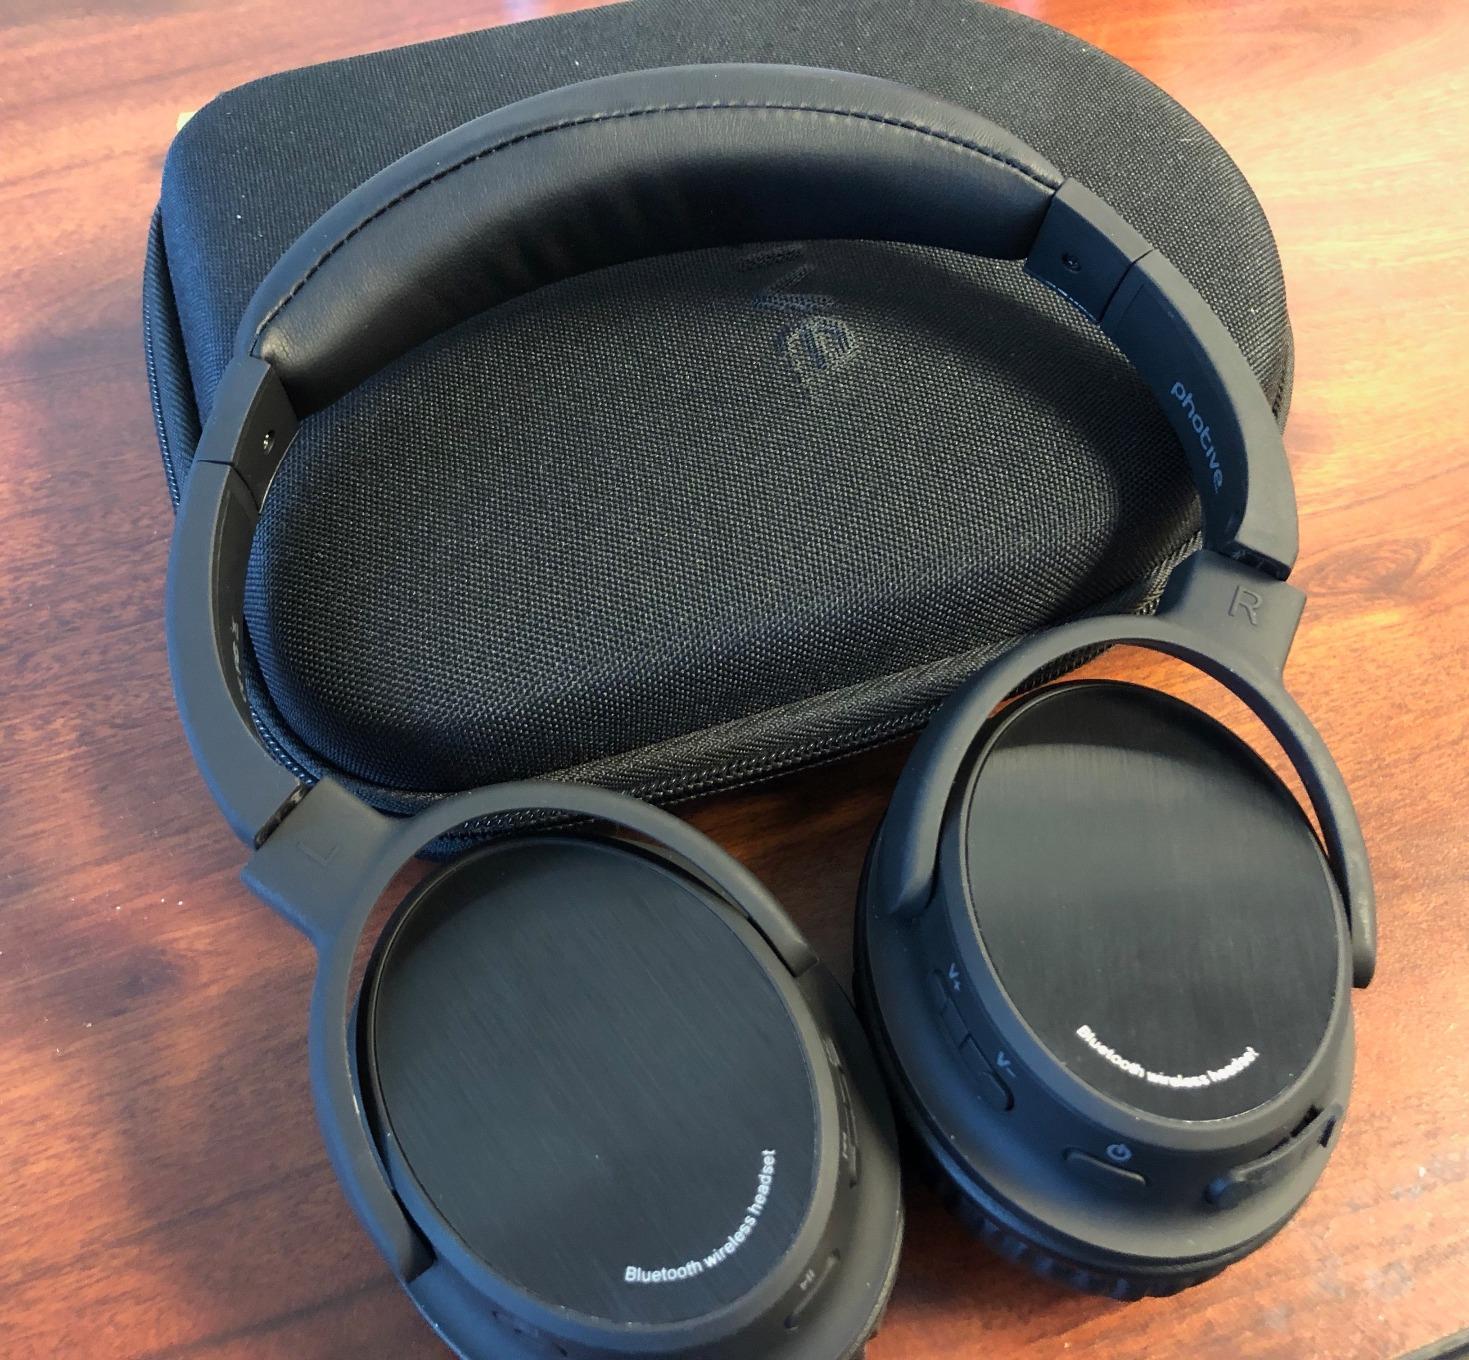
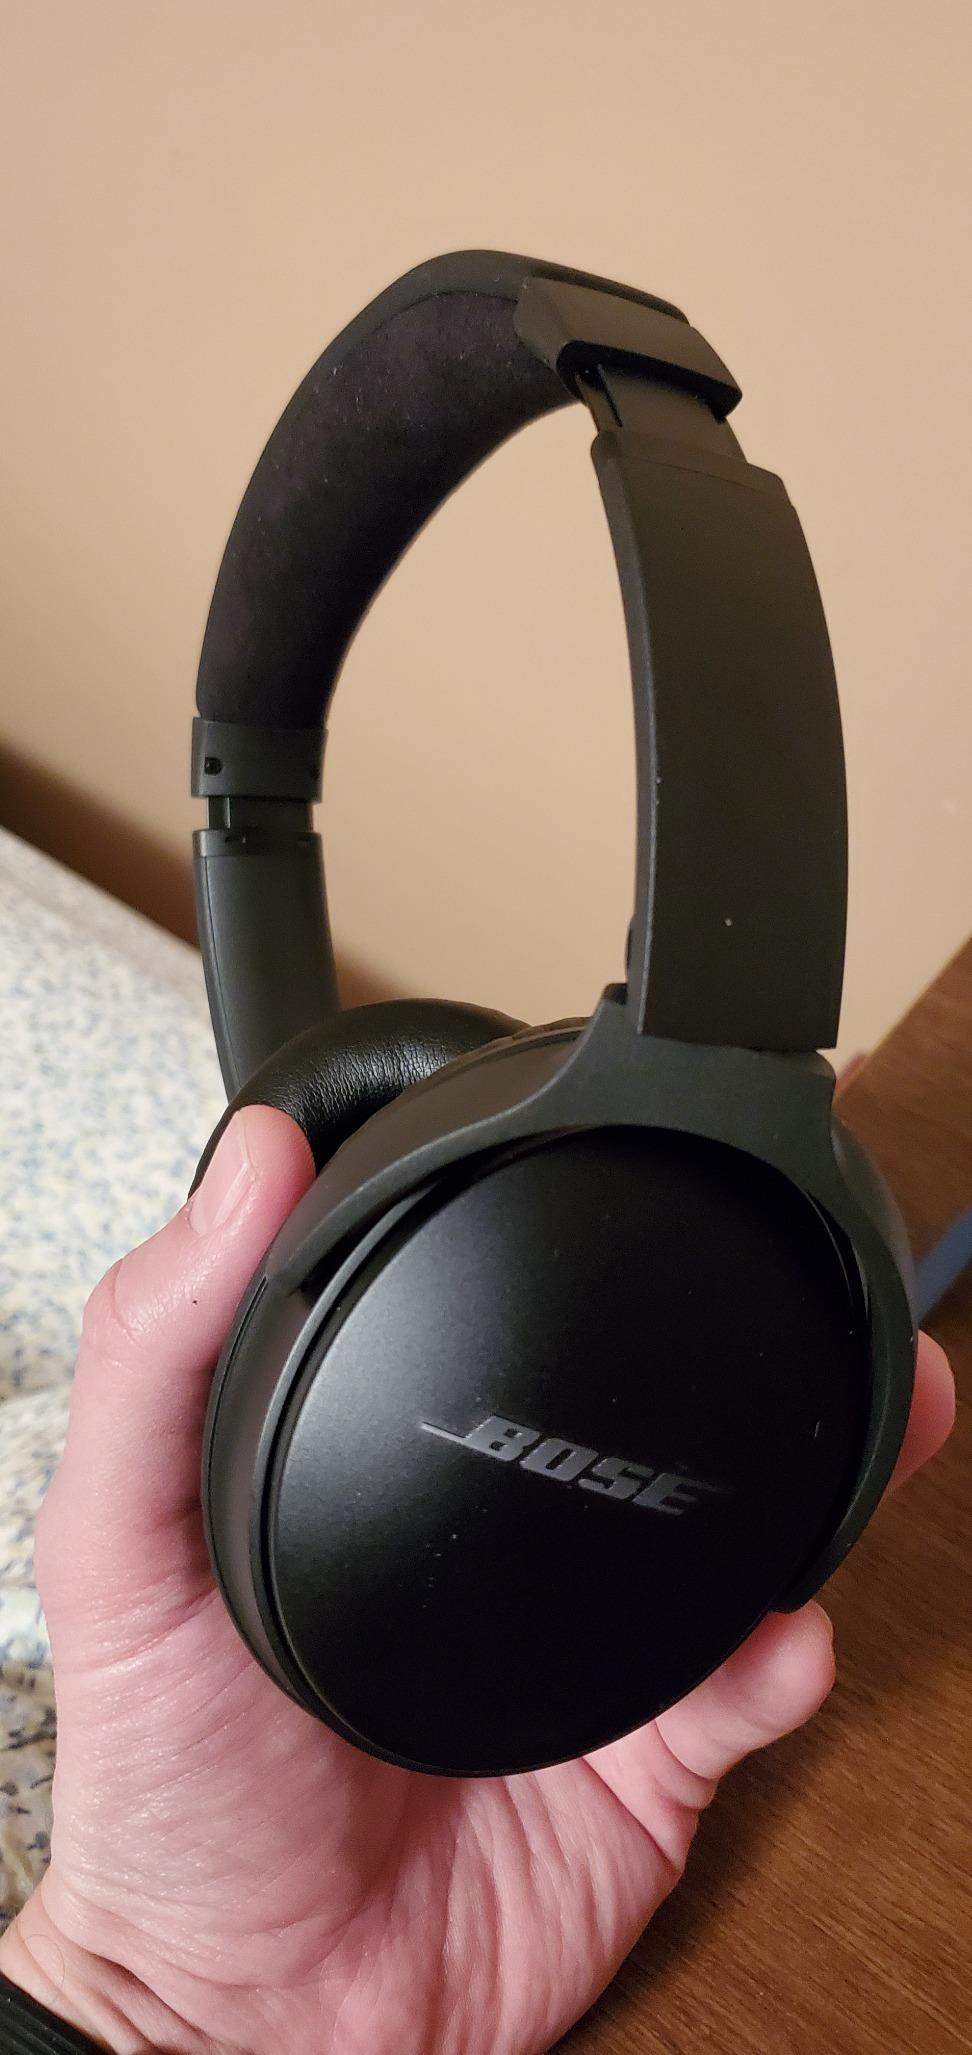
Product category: headphones
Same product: no